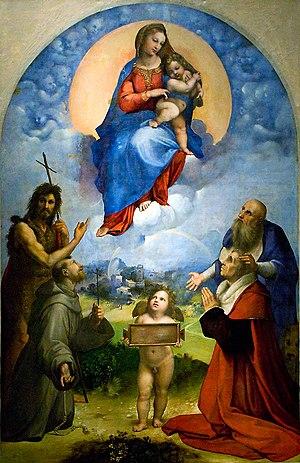
Cette page liste des œuvres de Raffaello Sanzio, plus connu sous le nom de Raphaël, peintre et architecte italien de la Renaissance. Il est aussi appelé Raffaello Santi, Raffaello da Urbino, Raffaello Sanzio da Urbino.
La Vierge de Foligno ou Vierge au donataireou plus descriptivement La Vierge à l'Enfant avec les saints Jean Baptiste, Jérôme et le donateur Sigismondo de' Conti est une peinture religieuse de Raphaël. Le tableau est actuellement conservé aux Musées du vatican à Rome.